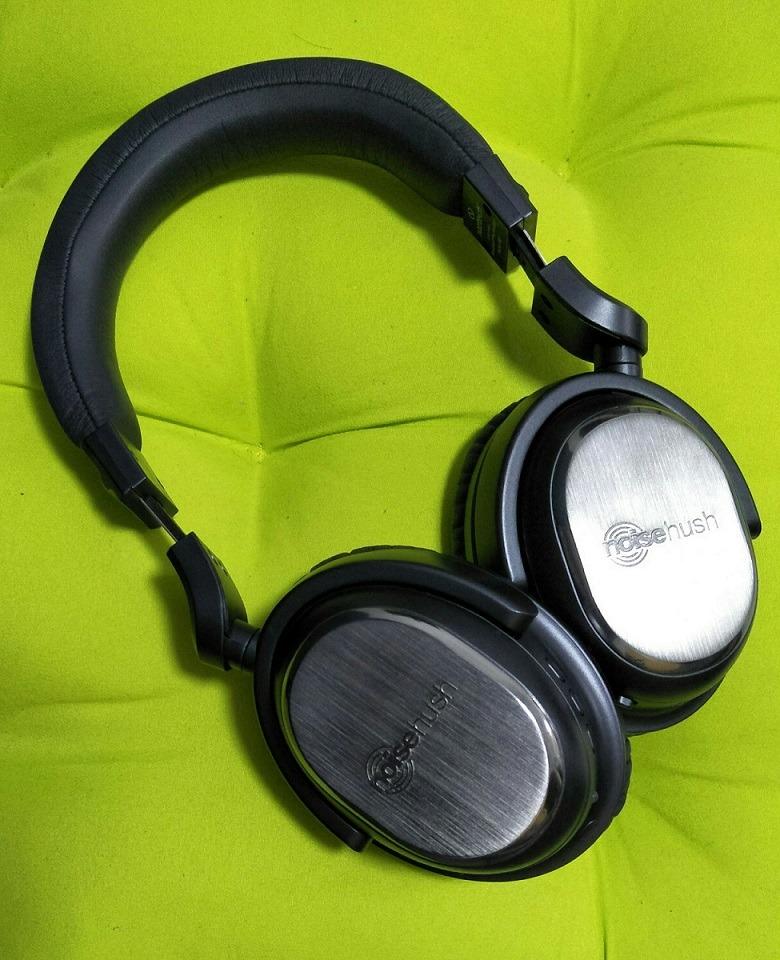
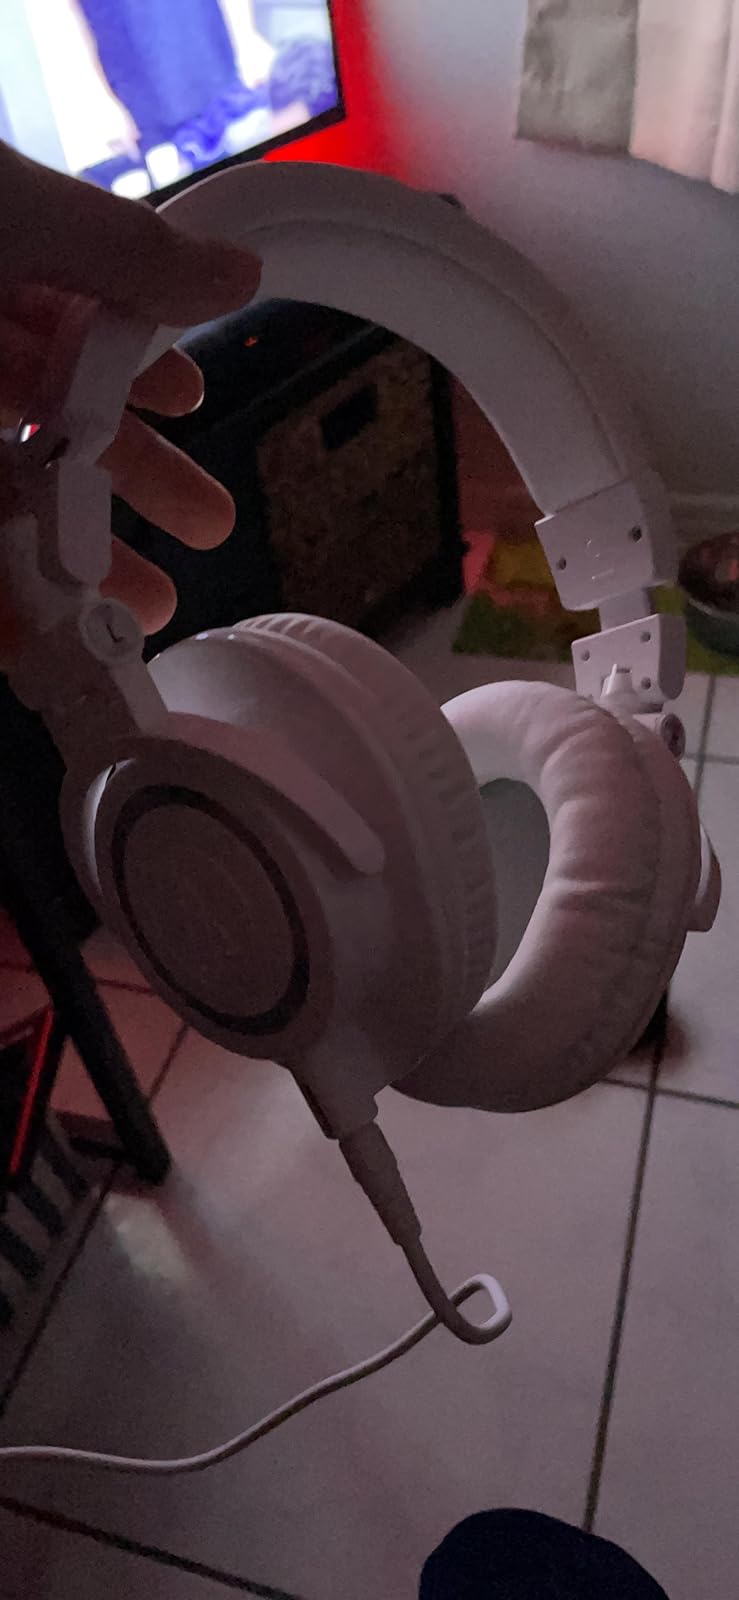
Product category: headphones
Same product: no